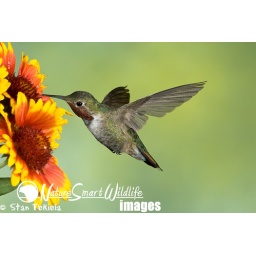
Broad-tailed Hummingbird, Selasphorus platycercus, adult male at flowers with secondary flight feathers molting, taken in Colorado Springs Colorado, wild